Jacques-Philippe Le Sueur

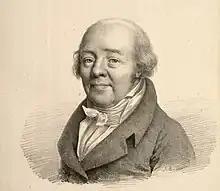
"Portrait of Jacques-Philippe Le Sueur", lithograph by Julien-Léopold Boilly

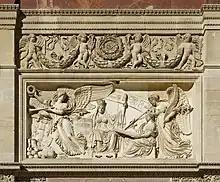
The Peace of Pressburg on the Arc de Triomphe du Carrousel

Le Sueur was born at Paris on 24 March 1759. A pupil of François-Joseph Duret, he was remarked in his early youth, and was only 21 years old when Girardin commissioned him to chisel the cenotaph of Jean-Jacques Rousseau, located on the ile des Peupliers at the Ermenonville park.